Anton (given name)

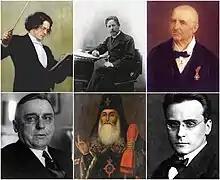
Clockwise from top left: Rubinstein, Chekhov, Bruckner, Webern, Anton I, Cermak

Anton is a masculine given name. It is derived from the Latin name Antonius, and used in various languages. Notable people and characters with the name include: